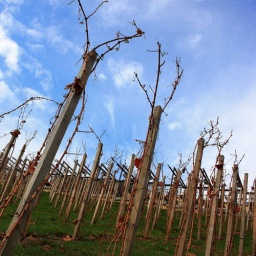
Vineyard inside the Prague castle...nice blue clear sky it was in Prague that day!